Utah State Route 128

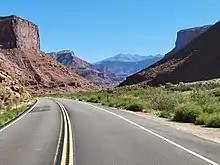
The Fisher Towers, spires that tower over Professor Valley, as seen from SR-128

Access between Moab and Castle Valley was originally via a pack trail called the Heavenly Stairway. This trail, named for a dramatic descent of over , was described as beautiful, but difficult to navigate. Isolated from Utah's population centers, this area depended on Grand Junction and other cities in Colorado for both everyday supplies and a market for agricultural products. Moab residents pushed for a road to be built along the riverbank. By 1902, the trail was replaced with a toll road, called King's Toll Road, after Samuel King. King was an early settler who also operated the toll ferry used prior to the construction of the Dewey Bridge. Rocks inscribed with "Kings Toll Road" can still be found along the roadway. While the road did improve travel, it was not built high enough above the river level and was often flooded.